Nightstar (train)

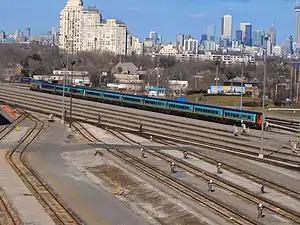
Via Rail Renaissance carriages in Toronto in April 2009

Alstom confirmed in early May 2000 that Canada's Via Rail was interested in purchasing some of the redundant Nightstar stock. Via Rail took delivery of three cars for evaluation in June 2000.